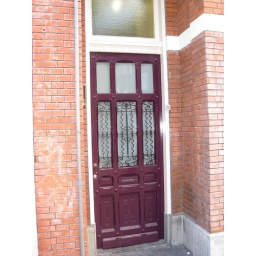
The door leading to the house Dad lived in as a child &amp;amp; teenager in Apeldoorn.